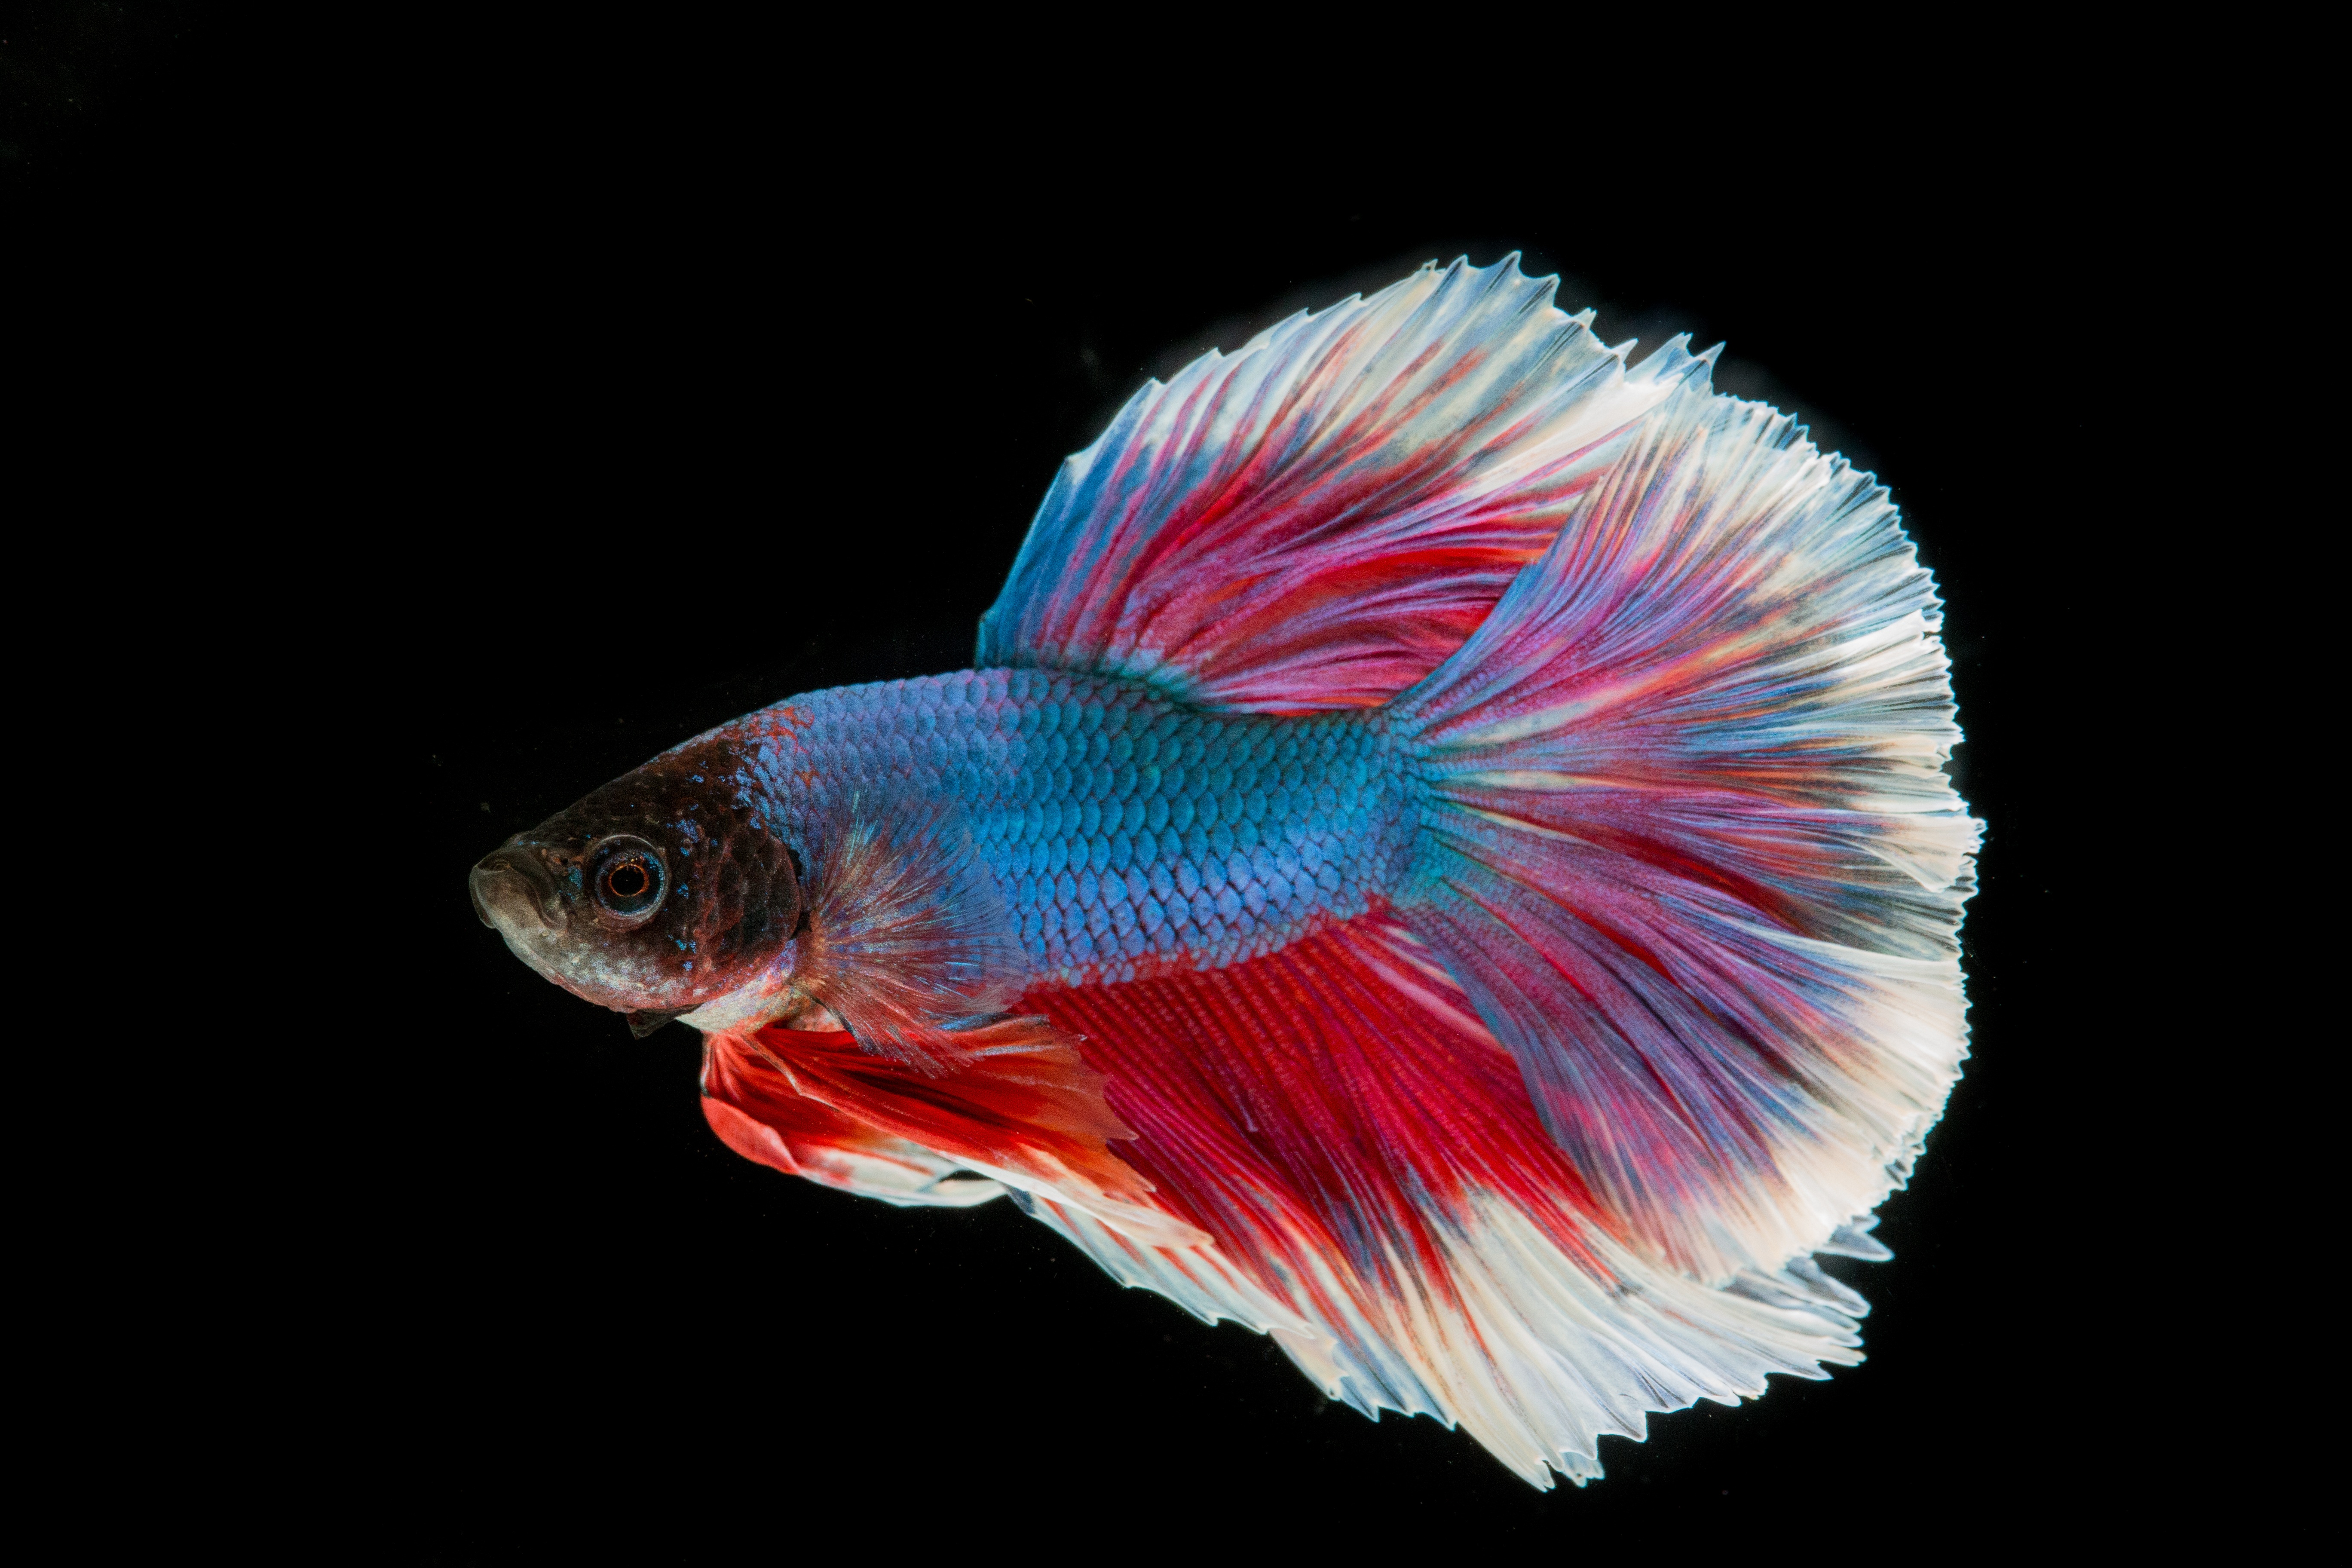
red, color, biology, fish, close up, flick, battle, tail, organ, goldfish, macro photography, black background, three color, marine biology, deep sea fish, pomacentridae, fighting fish, fish thailand, fish stripes